Francisco Cascales

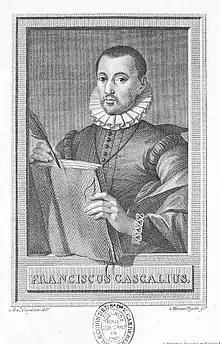
"Portrait of Francisco Cascales", calcographic engraving by Juan Moreno de Tejada by drawing by Antonio Carnicero for the edition of the "Tablas poéticas" printed in Madrid in 1779. Biblioteca Nacional de España.

Francisco Cascales (1564–1642) was a Spanish erudite, humanist and writer. He wrote "Discurso de la ciudad de Cartagena".